A Simple Heart (film)

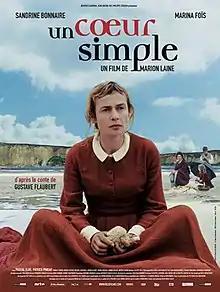
Film poster

A Simple Heart is a 2008 French drama film directed by Marion Laine. It is an adaptation of one of Flaubert's "Three Tales". The film was entered into the 30th Moscow International Film Festival where it won the Special Jury Prize. It won the Prix Jacques Prévert du Scénario for Best Adaptation in 2009.